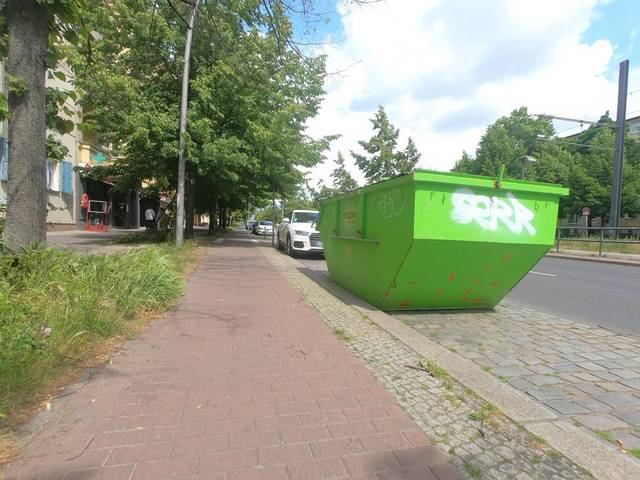
Region: Germany
Coordinates: 52.549, 13.429